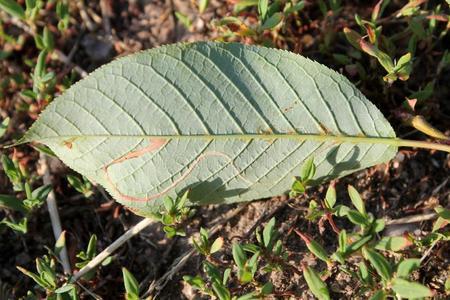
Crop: apple
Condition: healthy